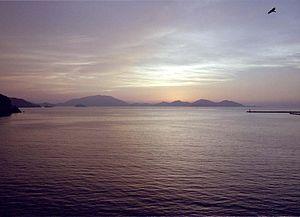
Obama est une ville située dans la préfecture de Fukui, sur l'île de Honshū, au Japon.